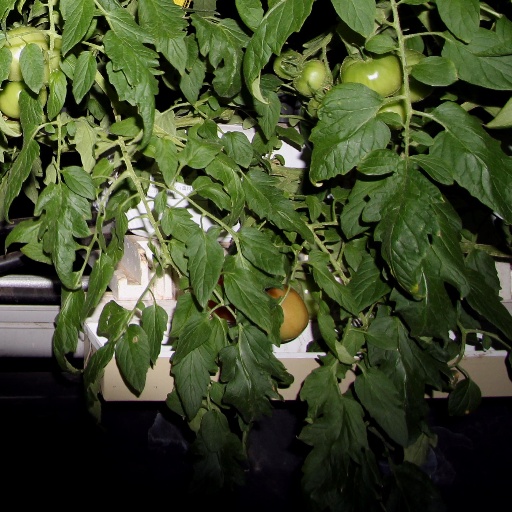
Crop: tomato